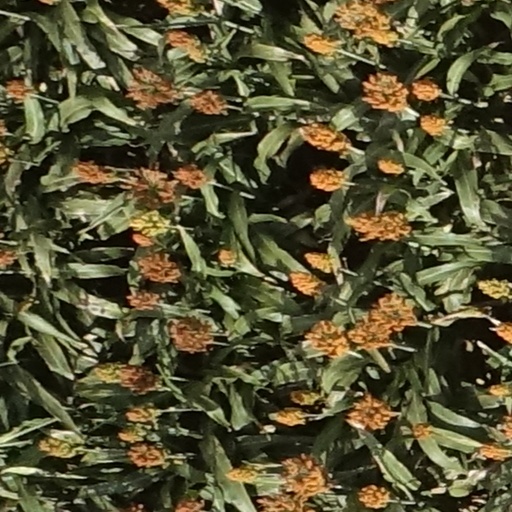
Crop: sorghum